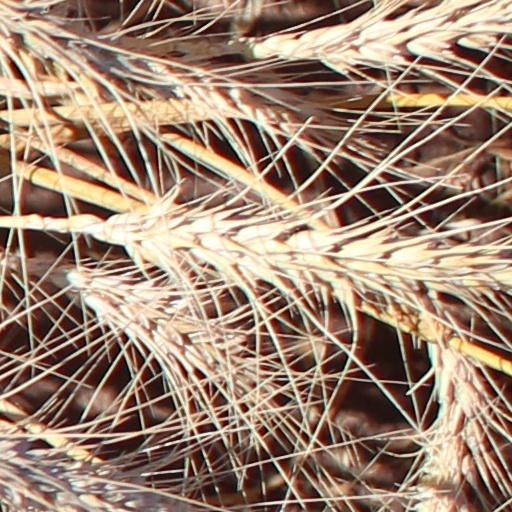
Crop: wheat